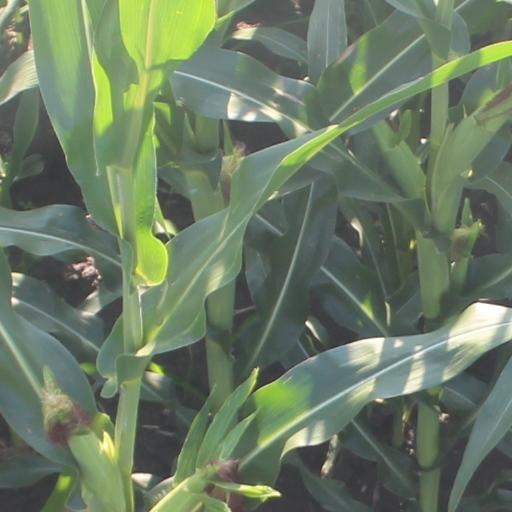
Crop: maize; corn